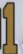
Number: 1